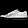
Label: Sneaker